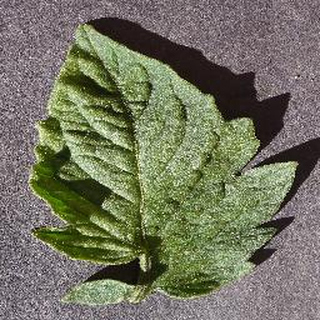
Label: healthy_tomato